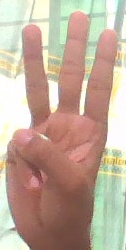
ASL sign: W